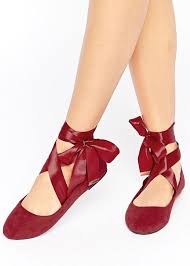
Label: Ballet Flat